Citi Field

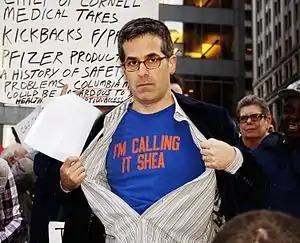
Jonathan Lethem at Occupy Wall Street protesting the naming rights given to Citigroup by referring to the demolished but non-sponsored Shea Stadium (which was named after William Shea), November 2011

Citi Field is located in the borough of Queens, adjacent to the neighborhoods of Corona, which lies to its west, and Willets Point and Flushing to the east. Flushing Bay is to the north, and the rest of Flushing Meadows–Corona Park is to the south. Because it lies within the Flushing postal zone, and because of its location in Flushing Meadows–Corona Park, Citi Field is frequently referred to as being in Flushing proper.